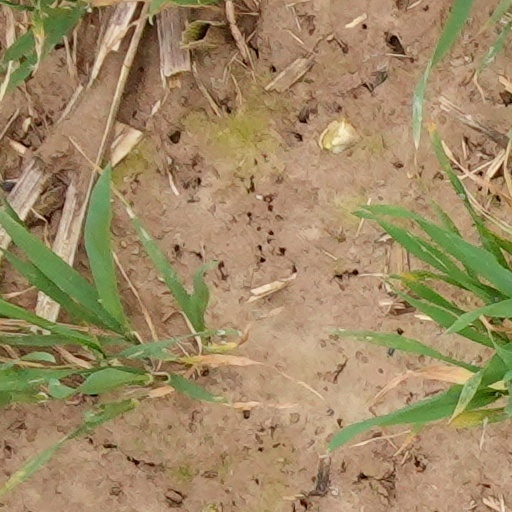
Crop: wheat